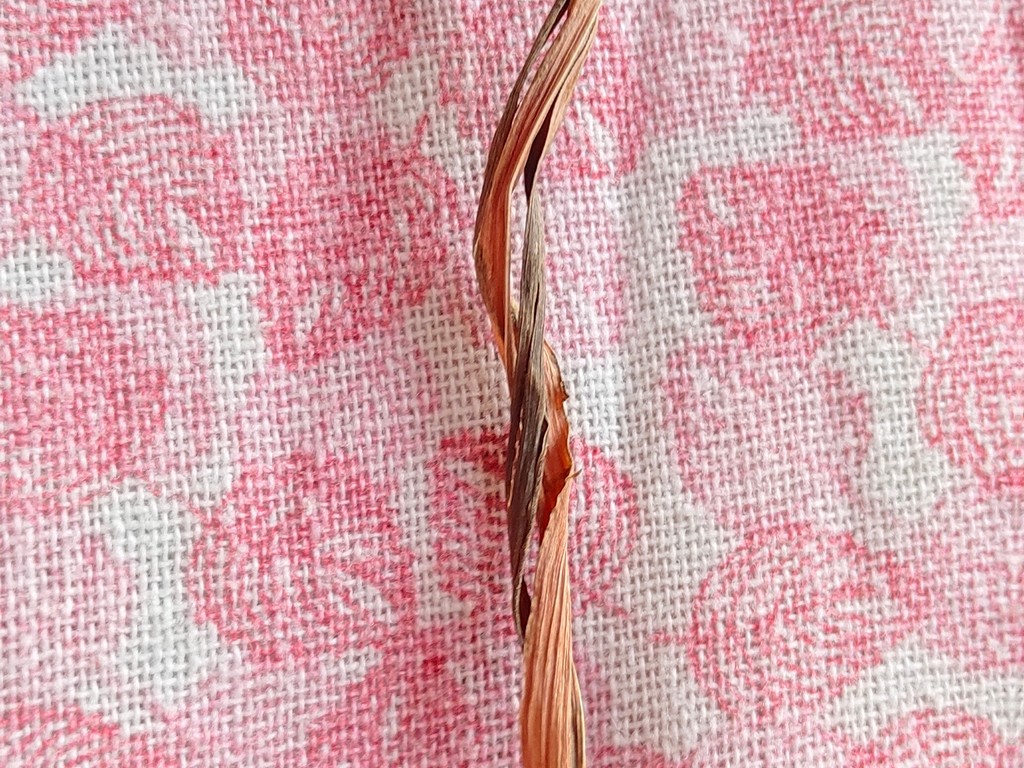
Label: Dried